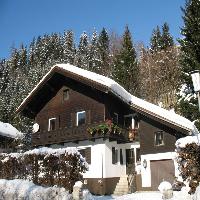
Weather: sun or clear